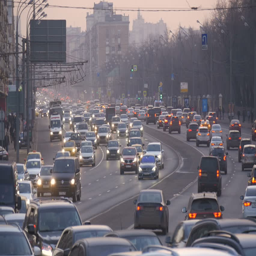
slow motion of cars , in the evening through the streets of a large city